Family Guy season 1

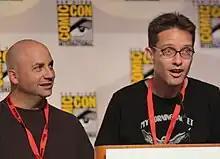
Matt Weitzman (left) and Mike Barker worked as co-producers for the season.

The season aired on Fox Broadcasting Company in the United States. David Zuckerman and MacFarlane were the executive producers for the season; the latter also acted as show runner. The producer for the season was Sherry Gunther, with Mike Barker and Matthew Weitzman serving as co-producers. Other producers included Craig Hoffman, Danny Smith, Gary Janetti, and John Riggi.